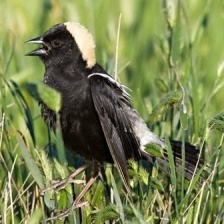
Species: BOBOLINK
Scientific name: DOLICHONYX ORYZIVORUS